George Miller (filmmaker)

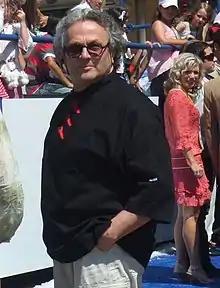
Miller at the Australian premiere of "Happy Feet" in 2006

Miller was also the creator of the animated jukebox musical film "Happy Feet" (2006) about the life of penguins in Antarctica. The Warner Bros.-produced film was released in November 2006. It was a runaway box office success earning $363 million worldwide, and also brought Miller his fourth Academy Award nomination, and his first win in the category of Best Animated Feature. Manohla Dargis of "The New York Times" praised the film writing, "Miller...shows a remarkable persistence of vision. Even in a story about singing-and-dancing fat and feather, Mr. Miller can't help but go dark and deep" adding, "[He] brings an unusual depth of feeling to his work as well as a distinct moral worldview".